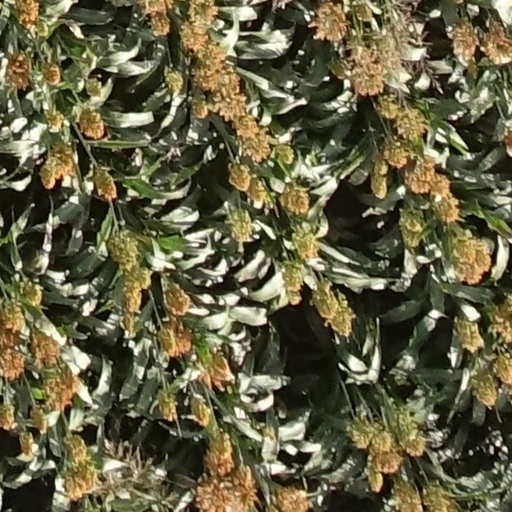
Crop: sorghum